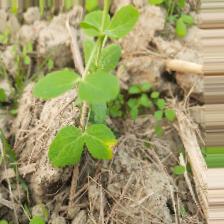
Label: Ascochyta blight